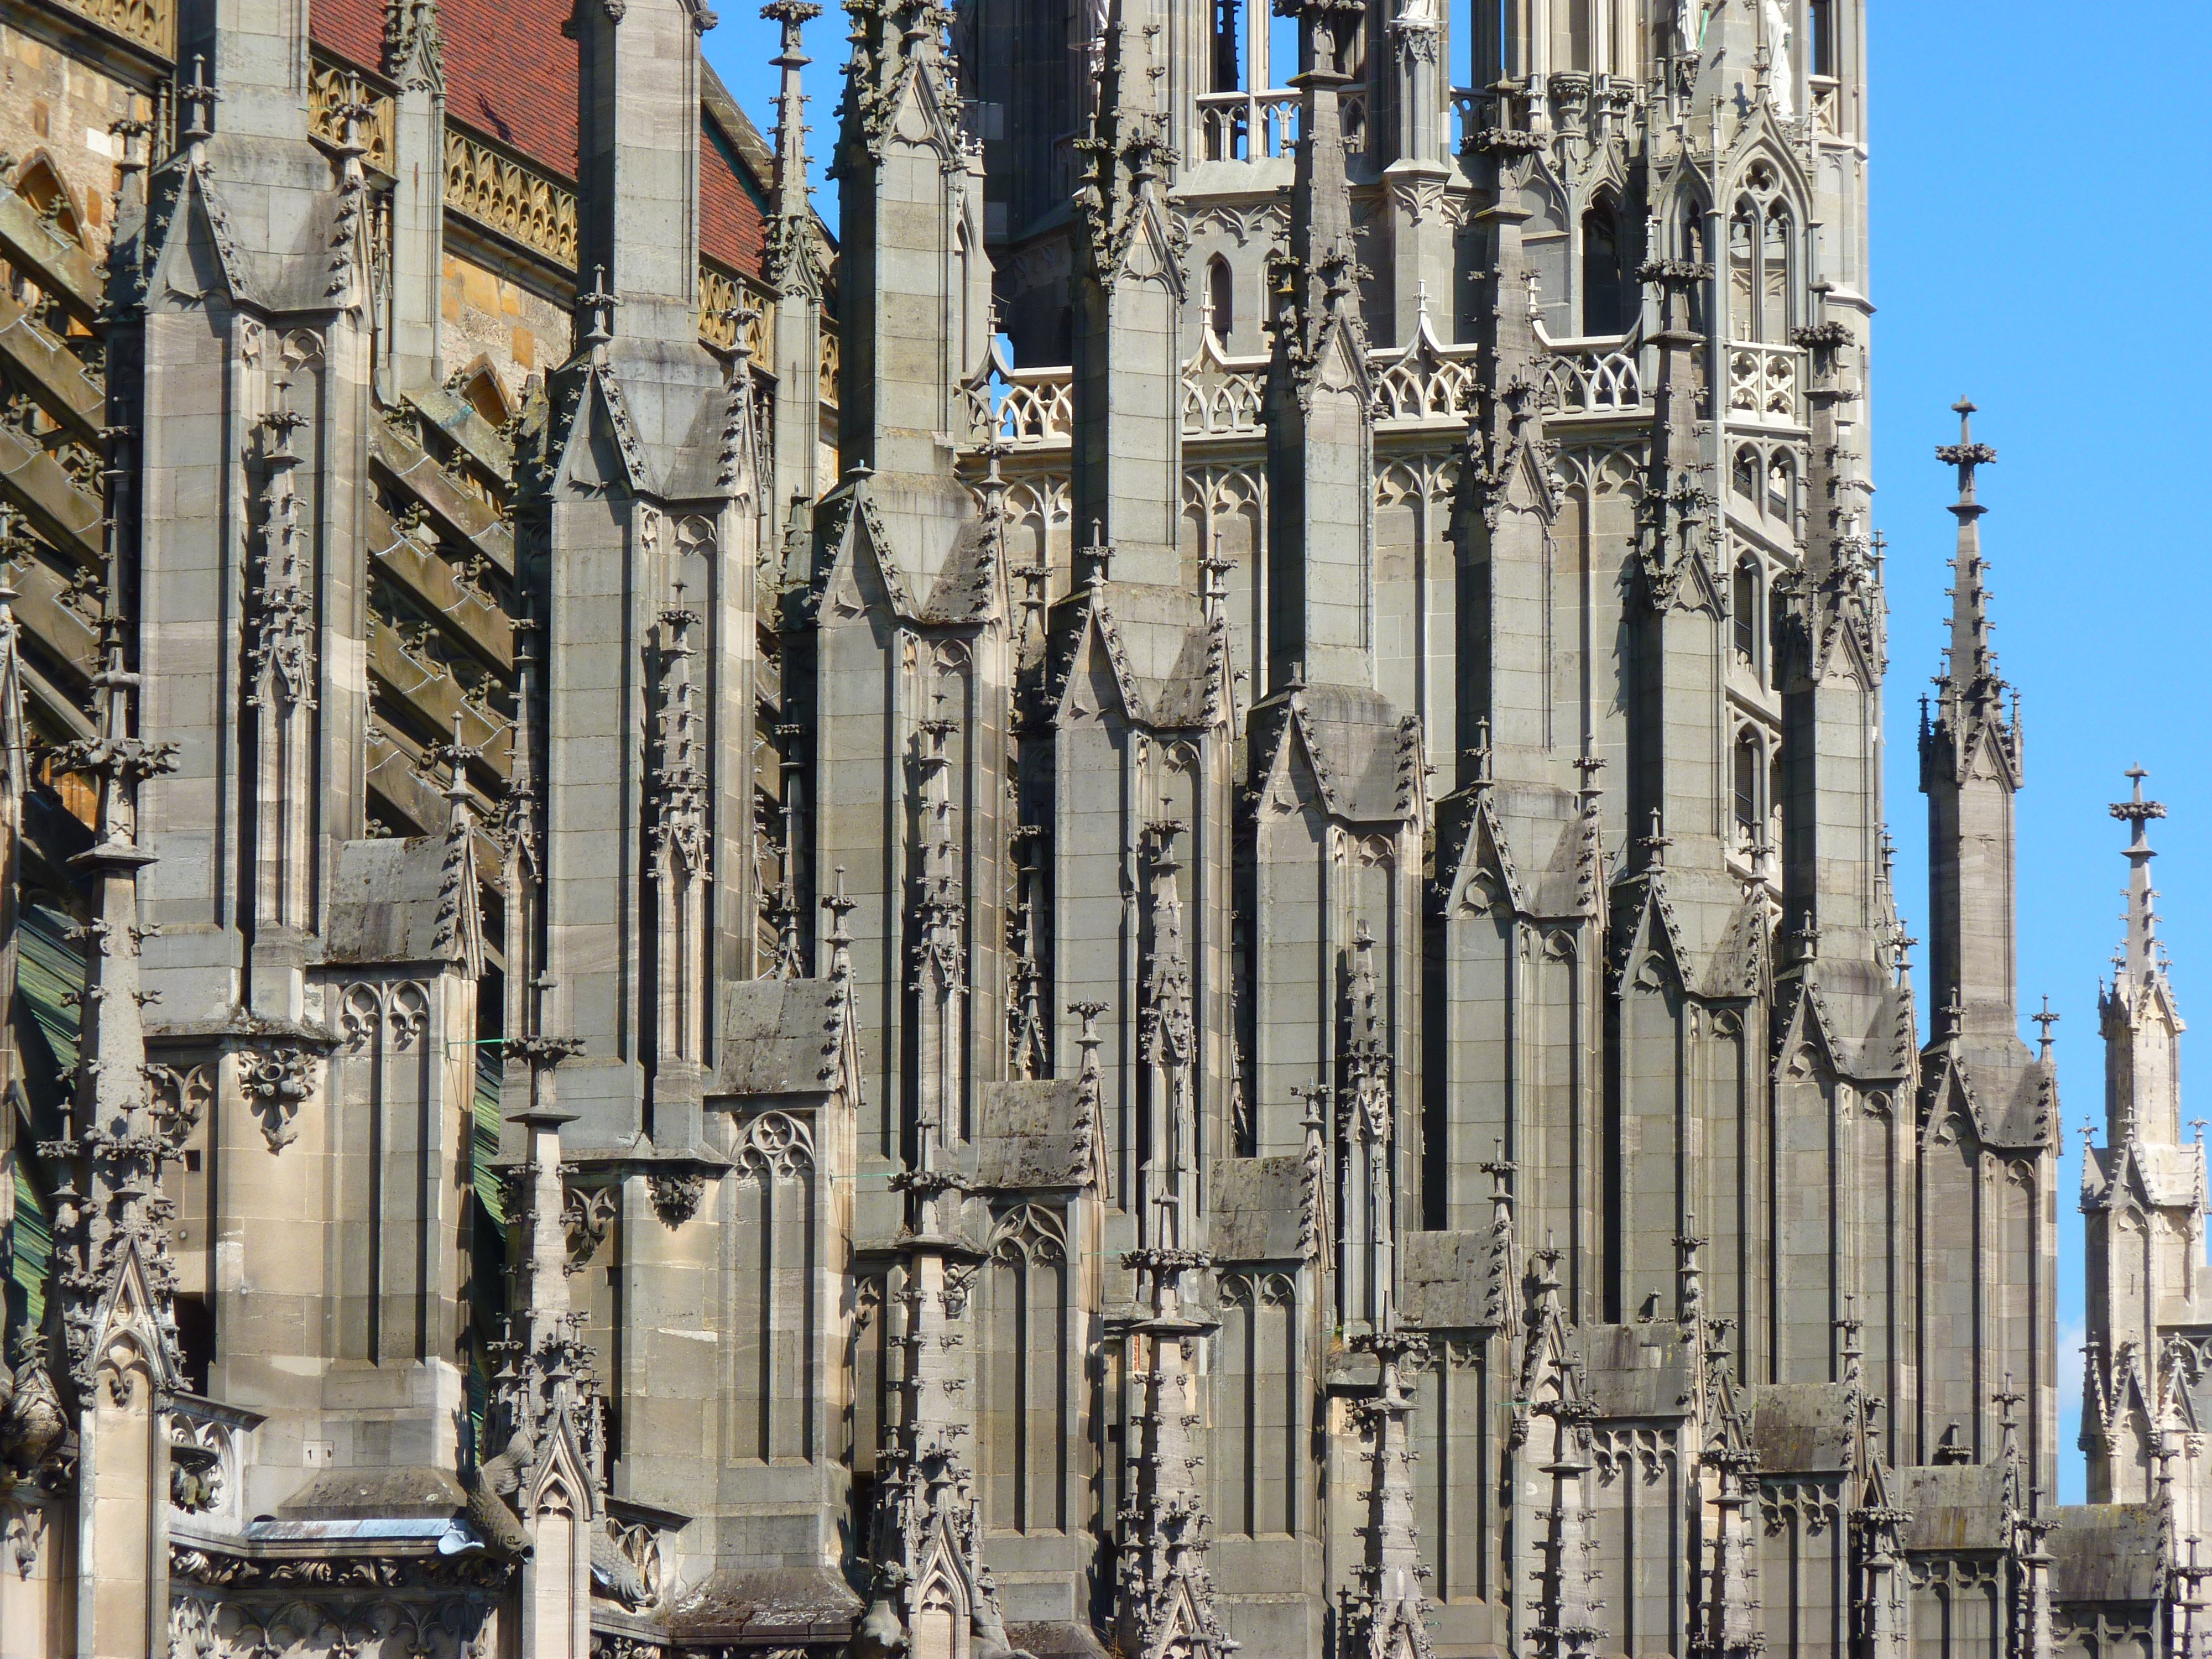
architecture, building, skyscraper, stone, cityscape, pillar, landmark, facade, church, cathedral, place of worship, ornament, spire, dom, metropolis, ulm, gothic architecture, munster, ulm cathedral, urban area